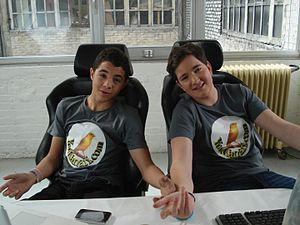
Samy Seghir et Jérémy Denisty, les deux acteurs principaux de Plan Biz.
Plan Biz est une web-série créée par Stanislas Graziani et Éric Morillot, et constituée d'épisodes de 3 à 6 minutes.